Pinto, Santiago del Estero

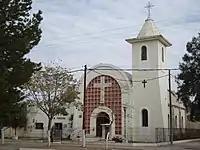
Pinto, Santiago del Estero

Pinto (Santiago del Estero) is a municipality and village in Santiago del Estero in Argentina.